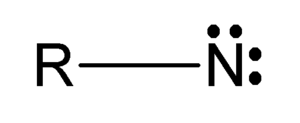
En chimie, les nitrènes sont des espèces de type R-N. Ce sont des analogues des carbènes. L'atome d'azote entouré de seulement 5 électrons se comporte comme un électrophile.